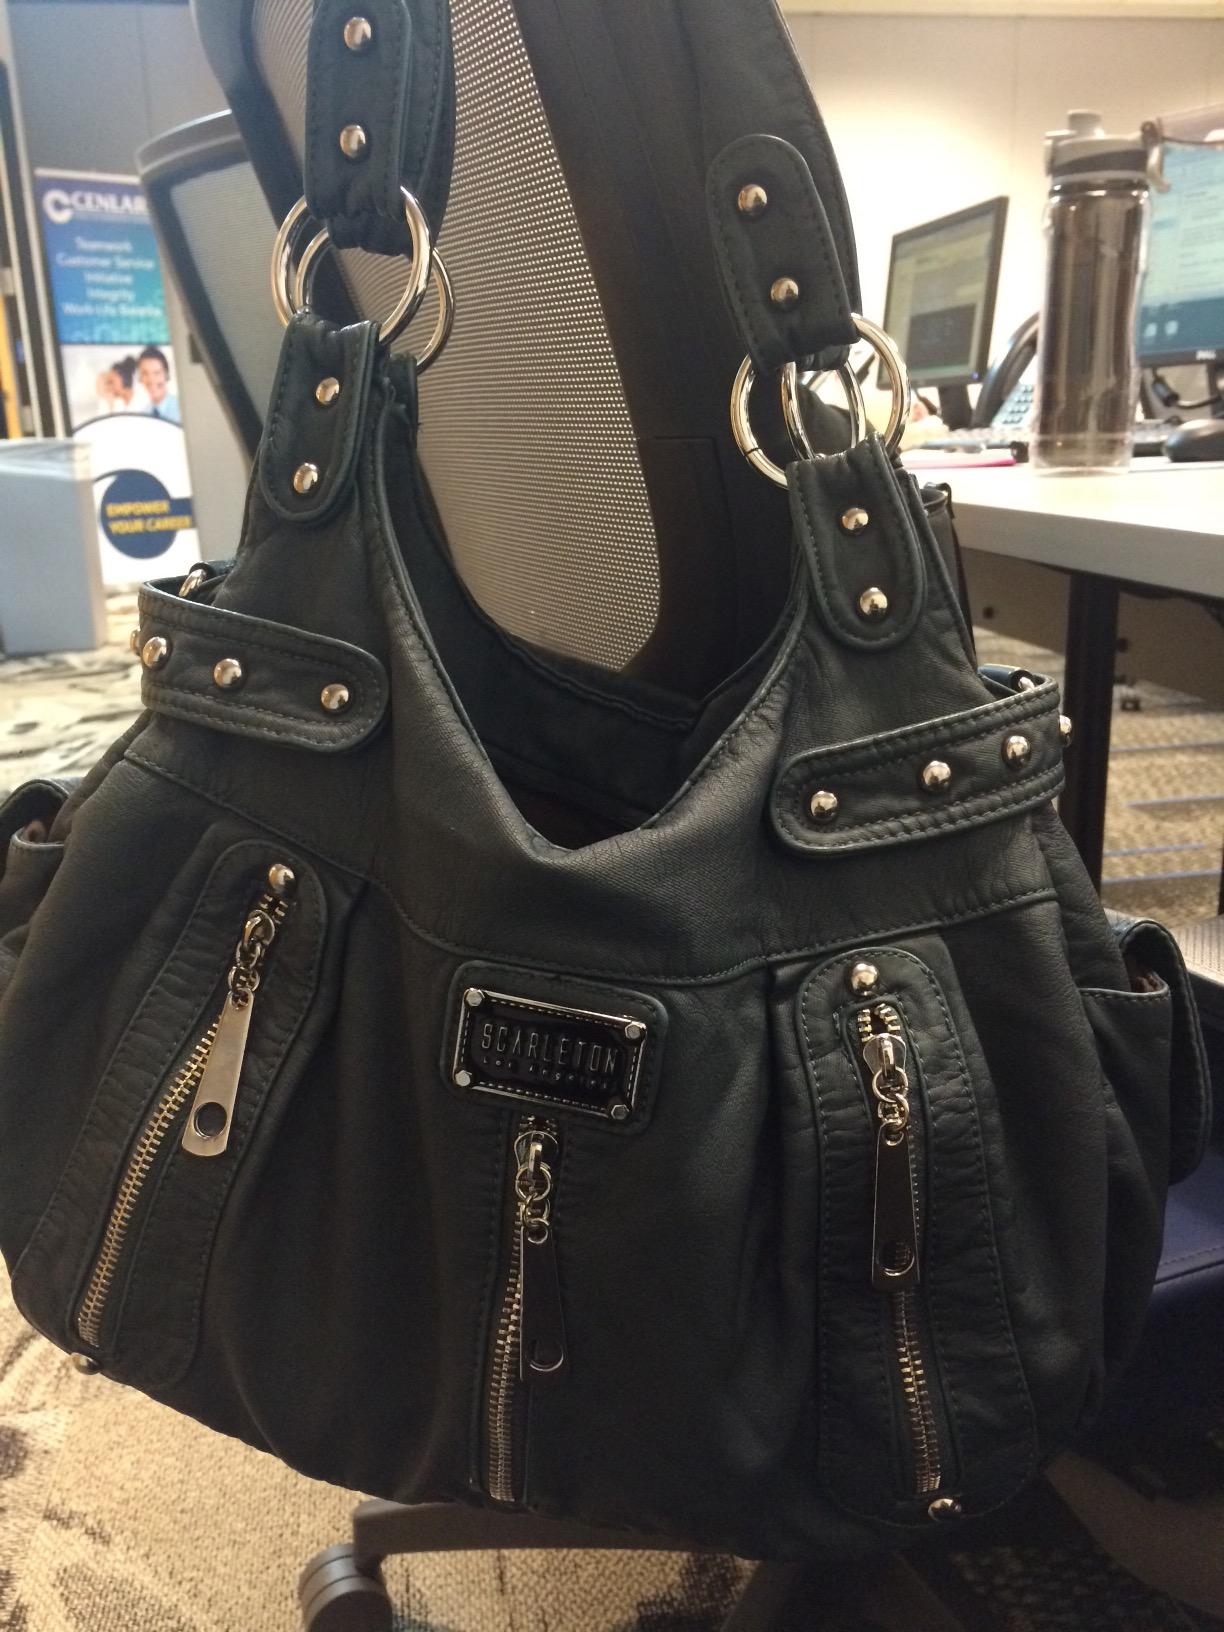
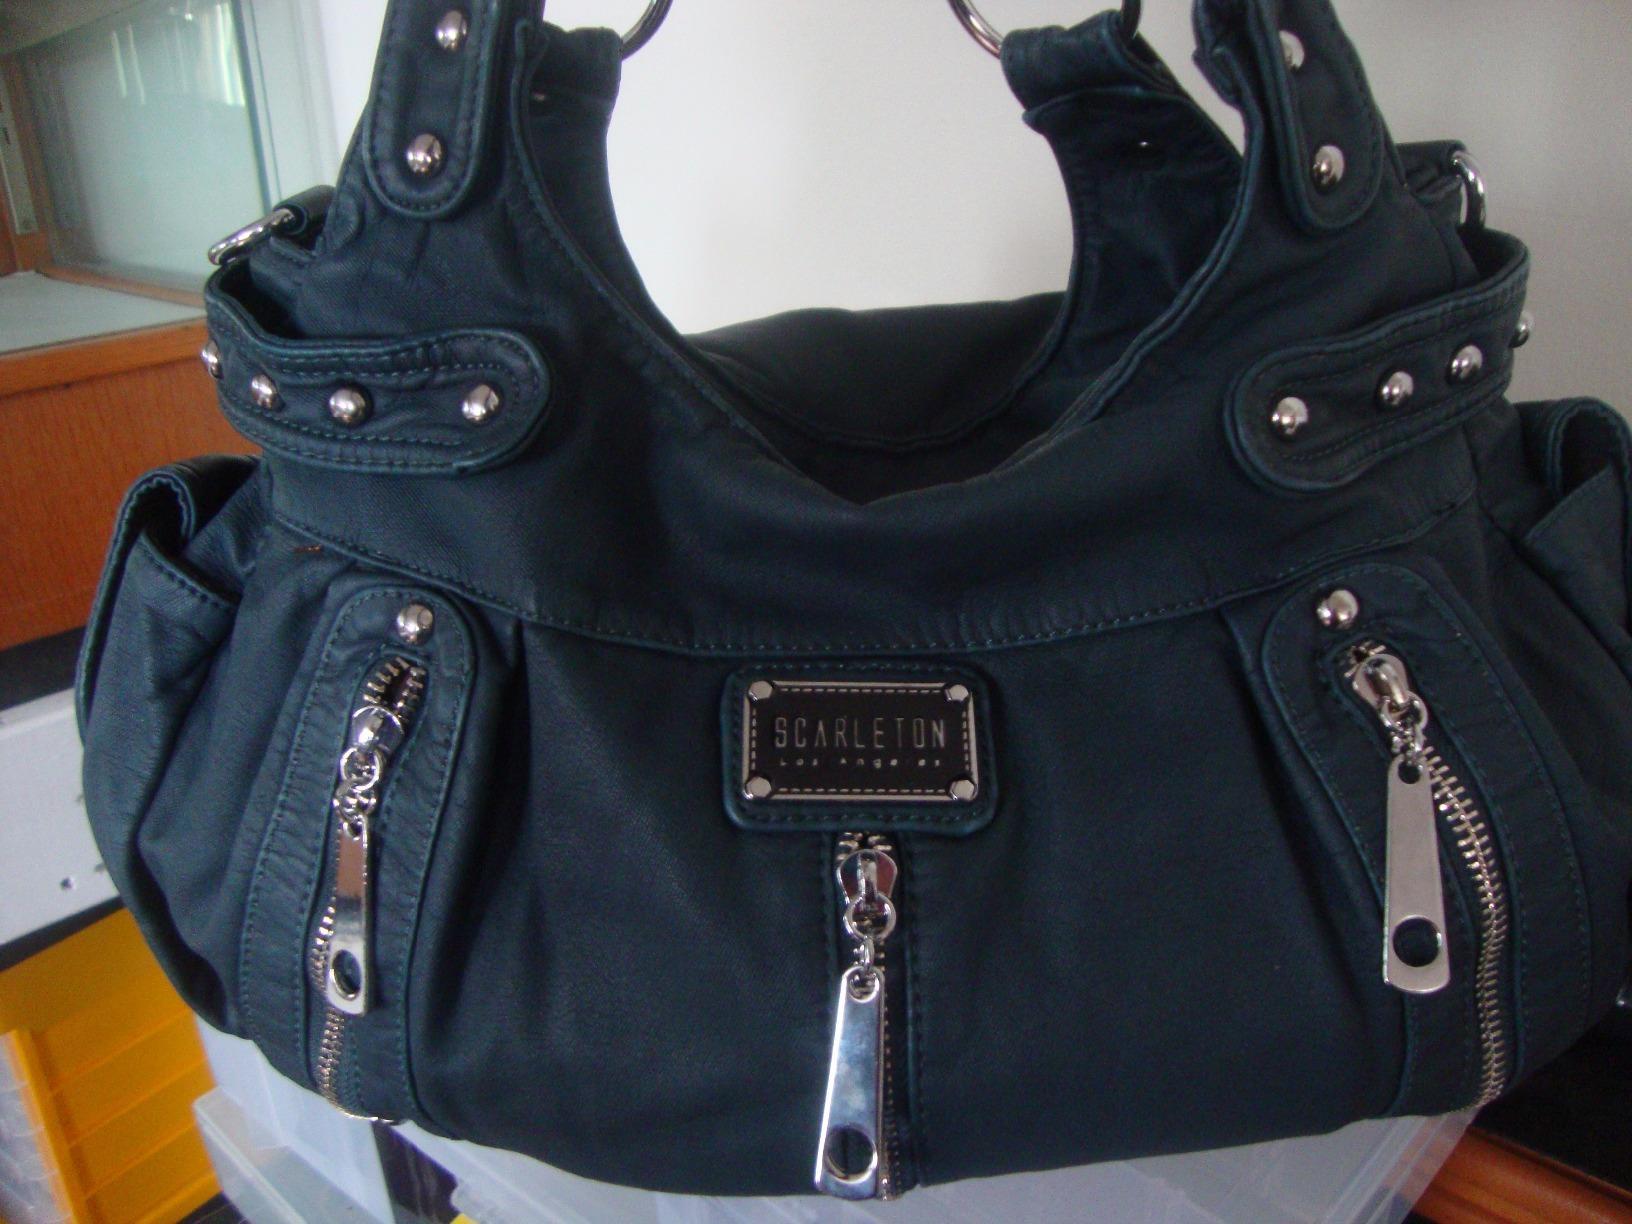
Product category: accessories_handbag
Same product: yes